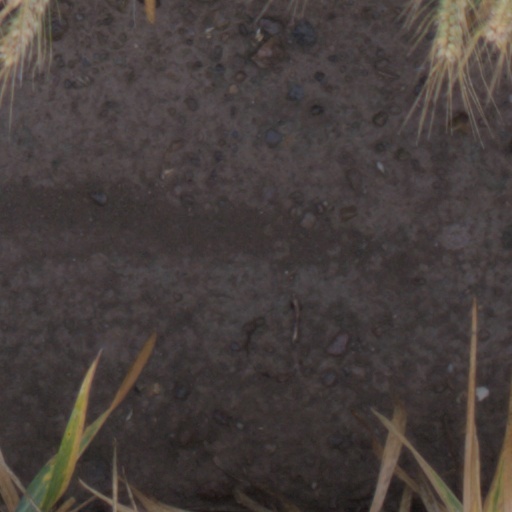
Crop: wheat